Remembrance Day

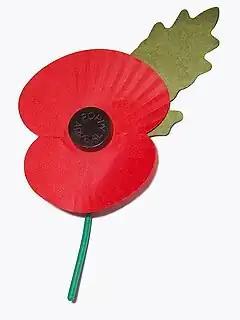
The poppy is worn around the time of Poppy Day, traditionally from All Souls' Day (2 November) until Remembrance Day (11 November) or if later until Remembrance Sunday in the United Kingdom.

Remembrance Day (also known as Poppy Day owing to the tradition of wearing a remembrance poppy) is a memorial day observed in Commonwealth member states since the end of the First World War to honour armed forces members who have died in the line of duty. The day is also marked by war remembrances in several other non-Commonwealth countries. In most countries, Remembrance Day is observed on 11 November to recall the end of First World War hostilities. Hostilities ended "at the 11th hour of the 11th day of the 11th month" of 1918, in accordance with the armistice signed by representatives of Germany and the Entente between 5:12 and 5:20 that morning. ("At the 11th hour" refers to the "passing" of the 11th hour, or 11:00 am.) The First World War formally ended with the signing of the Treaty of Versailles on 28 June 1919.